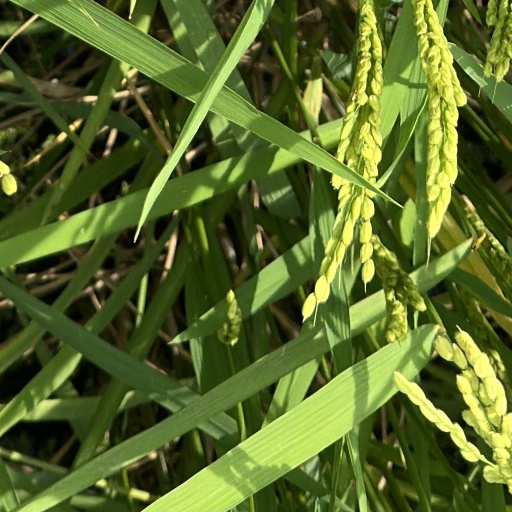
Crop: rice